University of California, San Diego

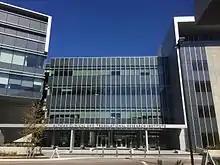
Altman Clinical and Translational Research Institute building

UC San Diego is located in the residential neighborhood of La Jolla of northern San Diego, bordered by the communities of La Jolla Shores, Torrey Pines, and University City. The main campus consists of 761 buildings that occupy , with natural reserves covering about and outlying facilities taking up the remaining area. The San Diego Freeway (Interstate 5) passes through the campus and separates Jacobs Medical Center and Mesa apartment housing from the greater part of the university. The Preuss School, a college-preparatory charter school established and administered by UC San Diego, also lies on the eastern portion of the campus.